Charlie Burchill

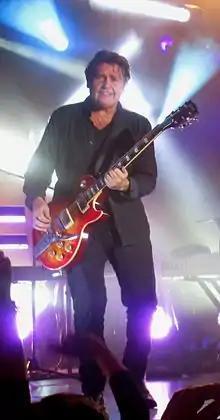
Burchill playing a Gibson Les Paul in February 2015

Burchill has been playing a Gretsch White Falcon since the early 1980s. He also has a modern one in Black, and a number of 1969 Gibson Les Pauls. he uses Matchless amplifiers.